Vidiians

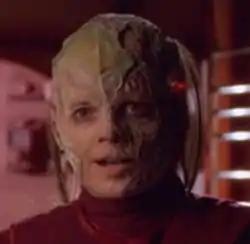
A humanoid with decaying skins looks toward the camera.

The Vidiians are a fictional alien race in the "Star Trek" franchise. Developed by "" series' co-creators Rick Berman, Michael Piller, and Jeri Taylor, they serve as recurring antagonists during the show's first two seasons. They are represented as a nomadic species suffering from a pandemic known as the Phage, which destroys their tissue. A society with highly developed medical technology, the Vidiians harvest organs from corpses and living beings to stall the progression of the Phage, and experiment on other alien species in an attempt to develop a cure. Vidiian storylines frequently revolve around the aliens' attempts to take "Voyager" crew members' organs, though a Vidiian scientist named Danara Pel serves as a love interest for . The alien species have made minor appearances in the show's subsequent seasons, and have been included in novels set in the "Star Trek" universe.